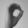
ASL letter: O